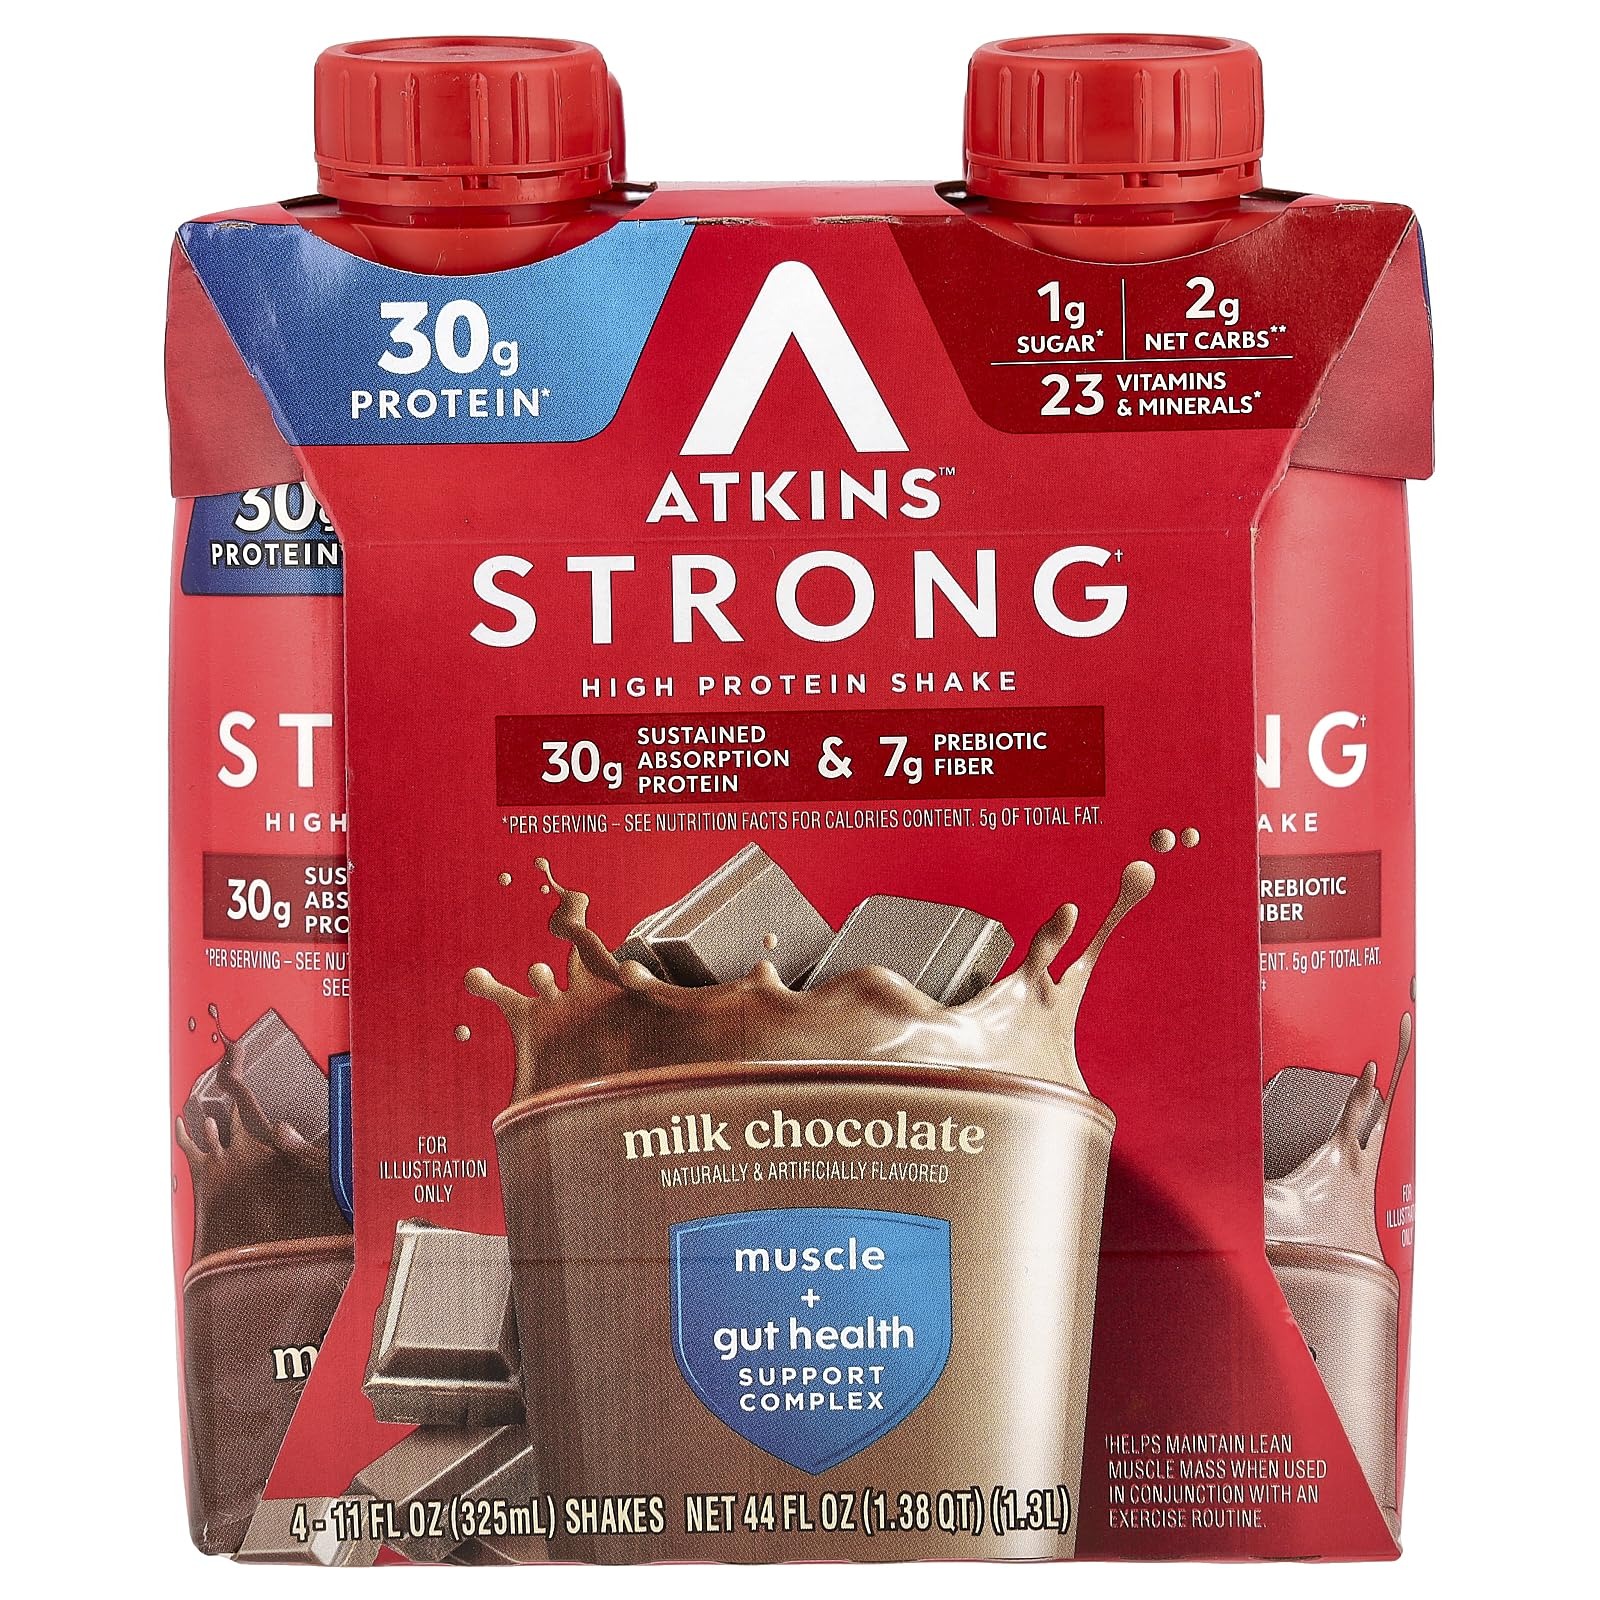
Item Name: Atkins Strong High Protein Shake, Milk Chocolate, 30g Protein, 7g Prebiotic Fiber, Muscle & Gut Health Support Complex, 4 Count
Bullet Point 1: PROTEIN-PACKED DECADENCE. Enjoy a deliciously smooth, milk chocolate flavored Atkins Strong High Protein Shake packed with 30g of protein to help satisfy your hunger and your sweet tooth. The flavor you love, without a ton of sugar or carbs.
Bullet Point 2: MUSCLE + GUT HEALTH SUPPORT COMPLEX. Sustained absorption protein helps maintain lean muscle and support muscle health**, while prebiotic fiber helps support healthy digestion. Together, they work to keep you feeling full and energized throughout the day.
Bullet Point 3: WHOLE BODY SCIENCE. 30g of protein, 7g of prebiotic fiber, 2g of net carbs, 23 vitamins and minerals, and 1g of sugar per serving— to help provide beneficial nutrients your body needs for overall wellbeing.
Bullet Point 4: READY WHEN YOU ARE. Quick and easy, ready-to-drink shakes that help you reach your nutrition goals anytime, anywhere. Just right for enjoying at home, or as grab & go satisfaction that tasteOffered in 4t cartons containing individually bottled 11 fl oz (325 mL) shakes.s great wherever your busy day takes you.
Bullet Point 5: Offered in 4t cartons containing individually bottled 11 fl oz (325 mL) shakes.
Value: 44.0
Unit: Fl Oz

Price: 9.49